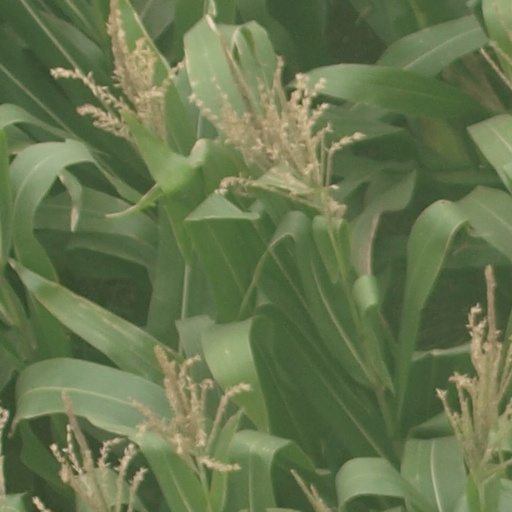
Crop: maize; corn